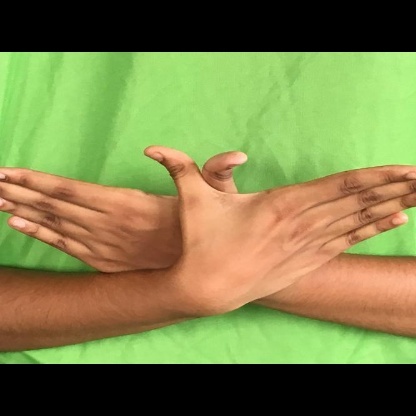
Mudra: Garuda